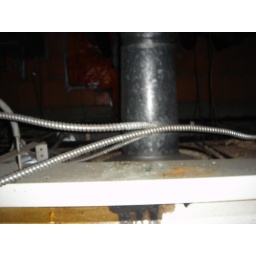
first floor mechanical space above womens bathroom carleton university library